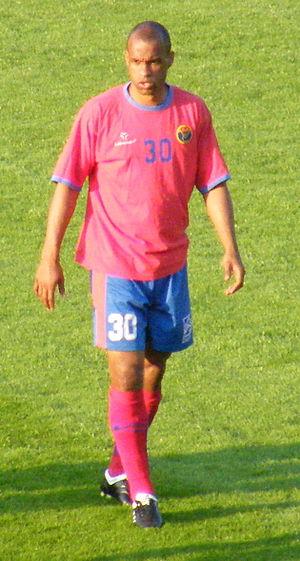
L'équipe de Hongrie de football est l'équipe nationale qui représente la Hongrie lors des compétitions internationales masculines de football, sous l'égide de la Fédération hongroise de football. Elle consiste en une sélection des meilleurs joueurs hongrois.
Thomas Babatunde Sowunmi, né le 25 juillet 1978 à Lagos, est un footballeur international hongrois, originaire du Nigeria, évoluant au poste d'attaquant depuis la fin des années 1990.